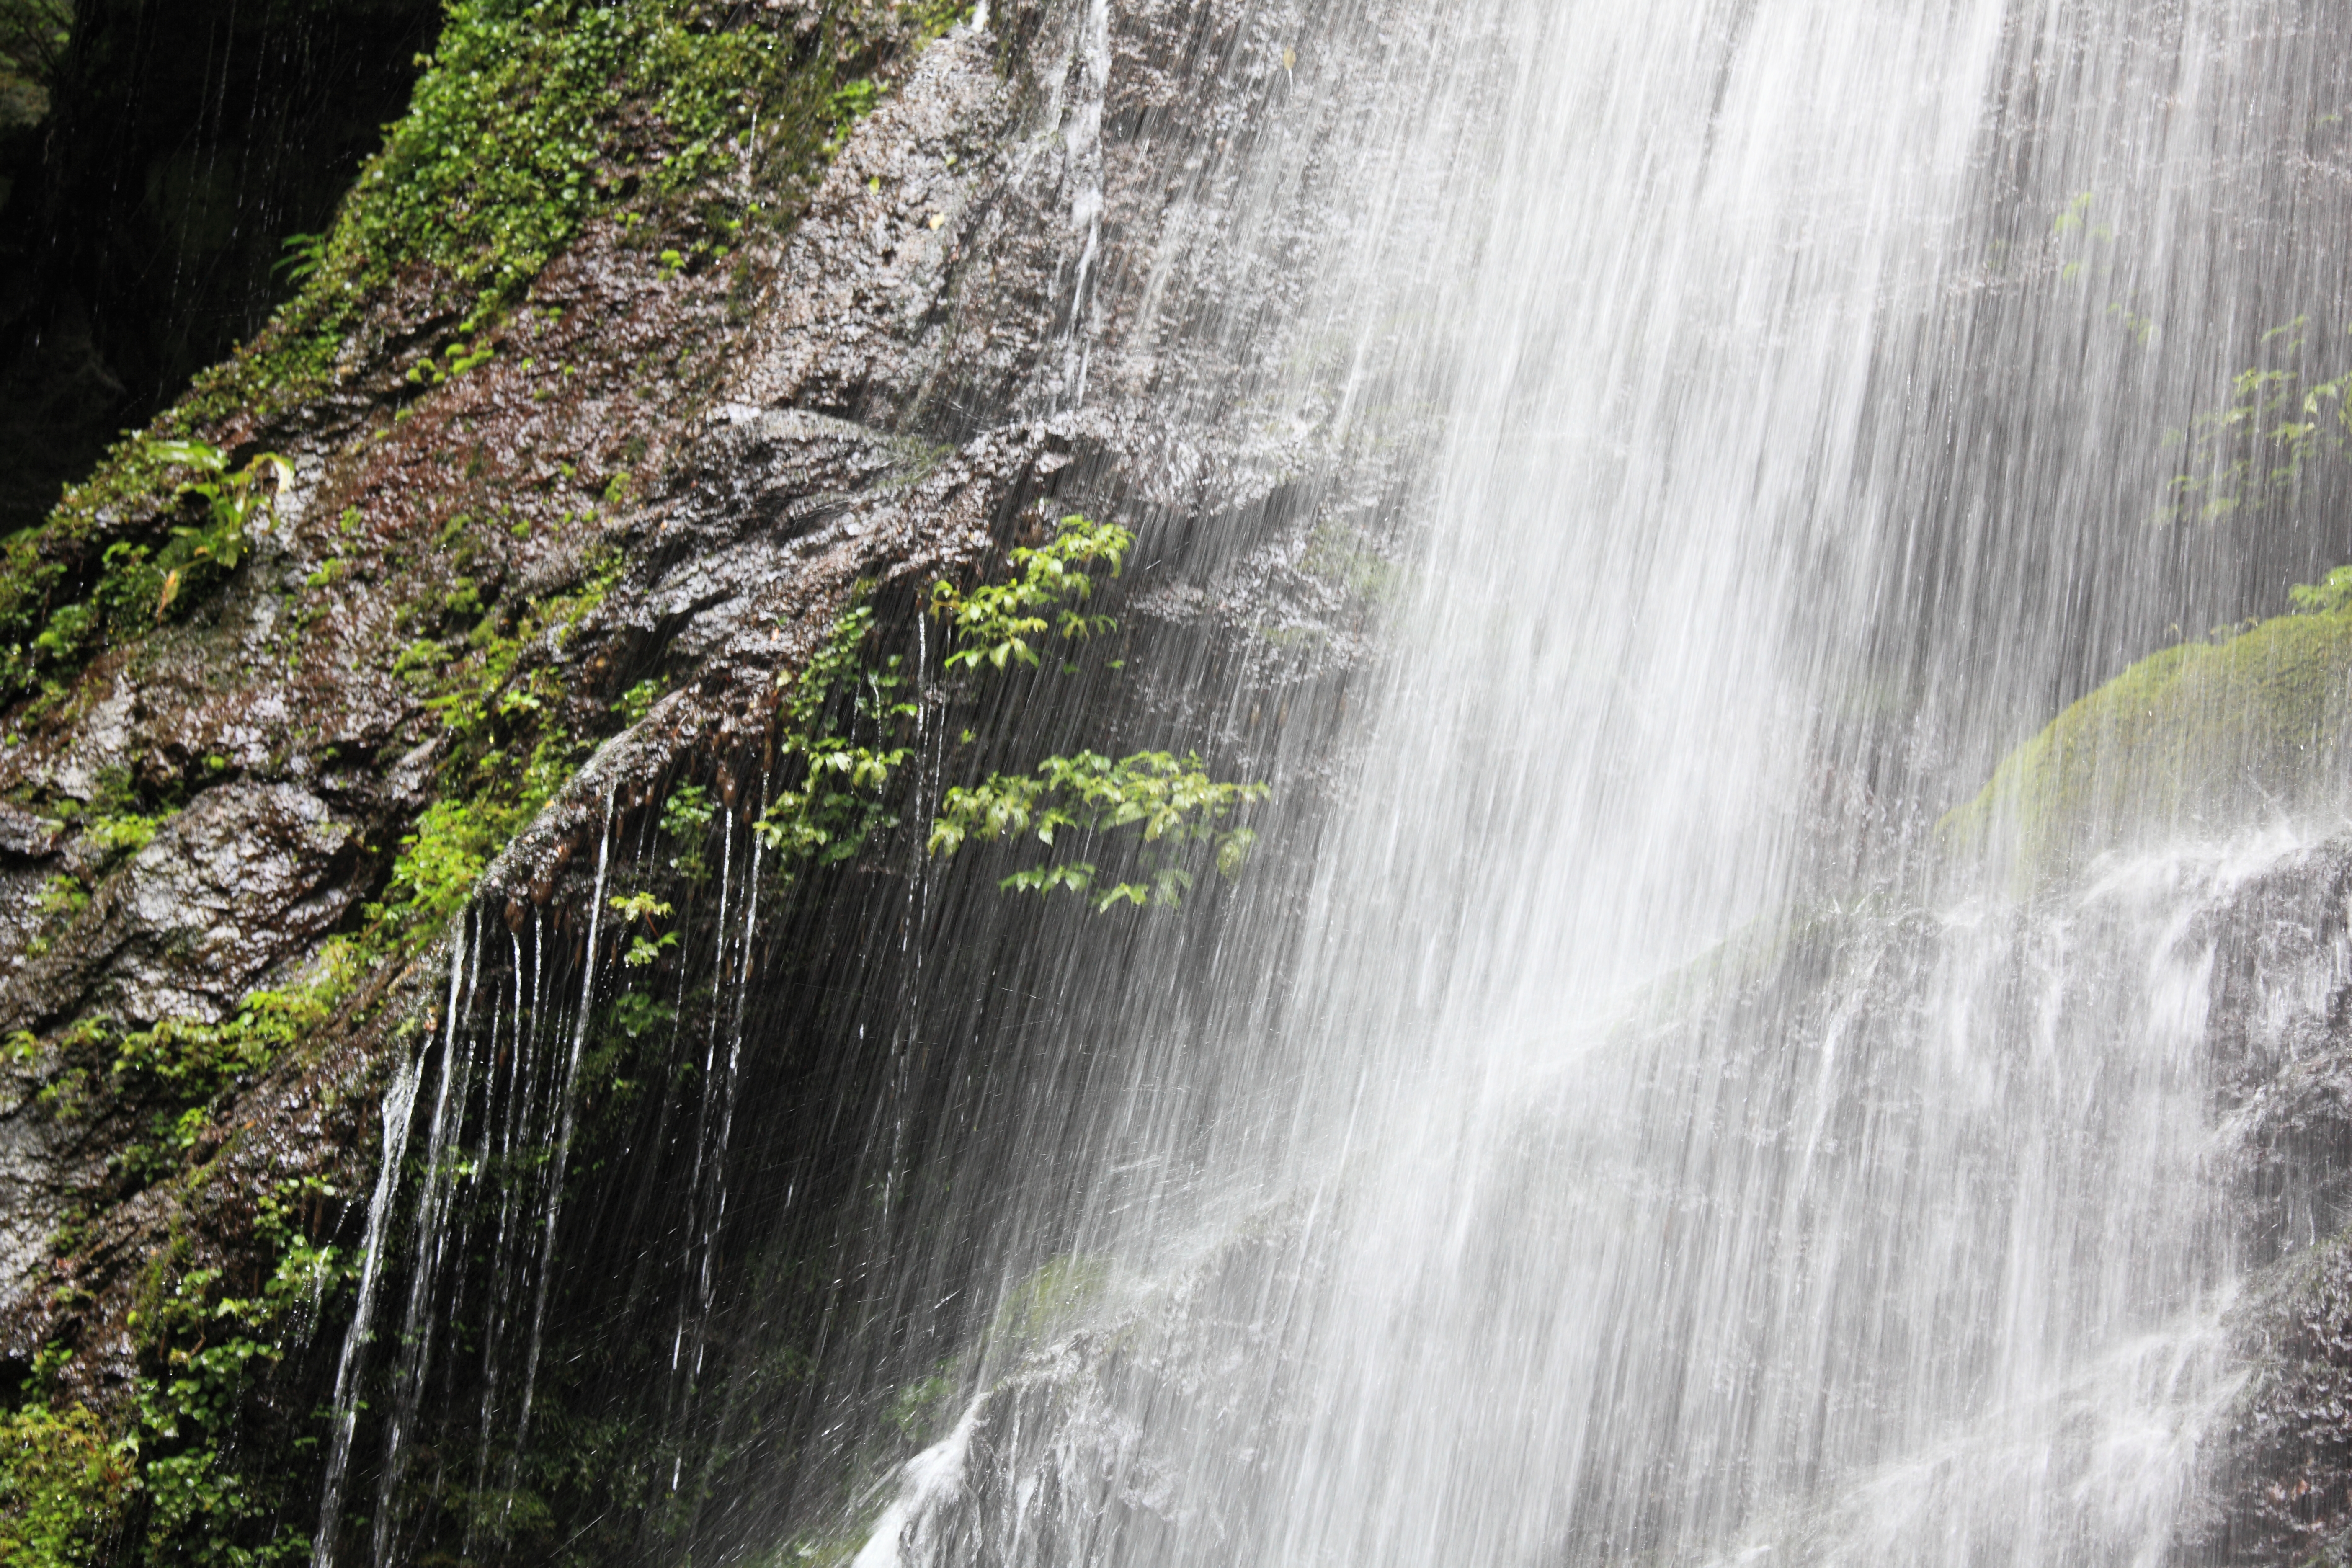
water, waterfall, adventure, stream, high, body of water, ravine, 5d, wasserfall, hires, markii, water feature, watercourse, hi, res, resolution, ryuushunnotaki